History of Dehradun

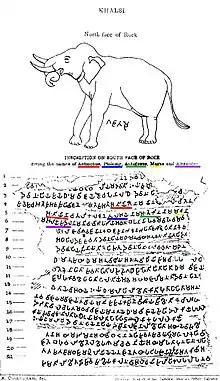
The Kalsi rock edict of Ashoka, which mentions the Greek kings Antiochus, Ptolemy, Antigonus, Magas and Alexander by name (underlined in color).

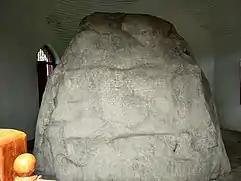
Kalsi Rock Edict

A rock edict of Ashoka, the legendary Mauryan King, who ruled between 273 BCE to 232 BCE, was discovered at Kalsi, 44 km from Dehradun by John Forest, in 1860. The edict was known as Chhatra Shila by the local residents until it was protected by the Archaeological Survey of India following its discovery. Situated on the banks of the Yamuna, Kalsi was earlier known as Kalkut and was a part of the flourishing Kulind janapada. It was the northernmost limit of the surveys done by the founder of ASI Alexander Cunningham who surveyed areas stretching from Kalsi in the north to Narmada in the south.